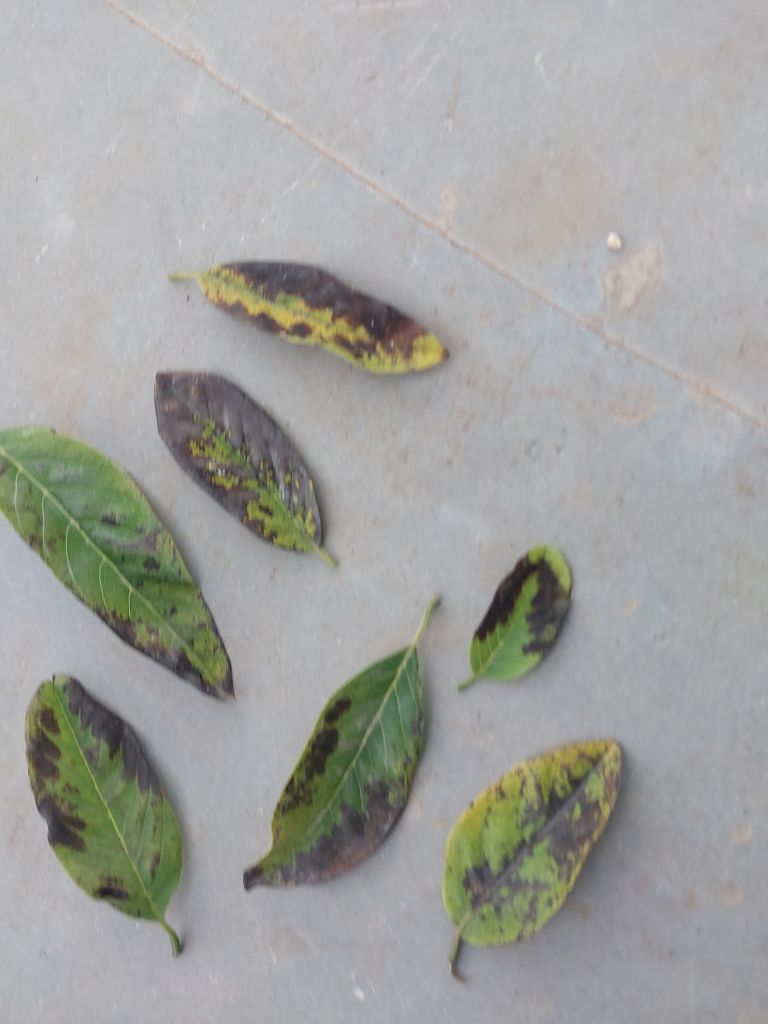
Disease label: Leaf spot on Leaves